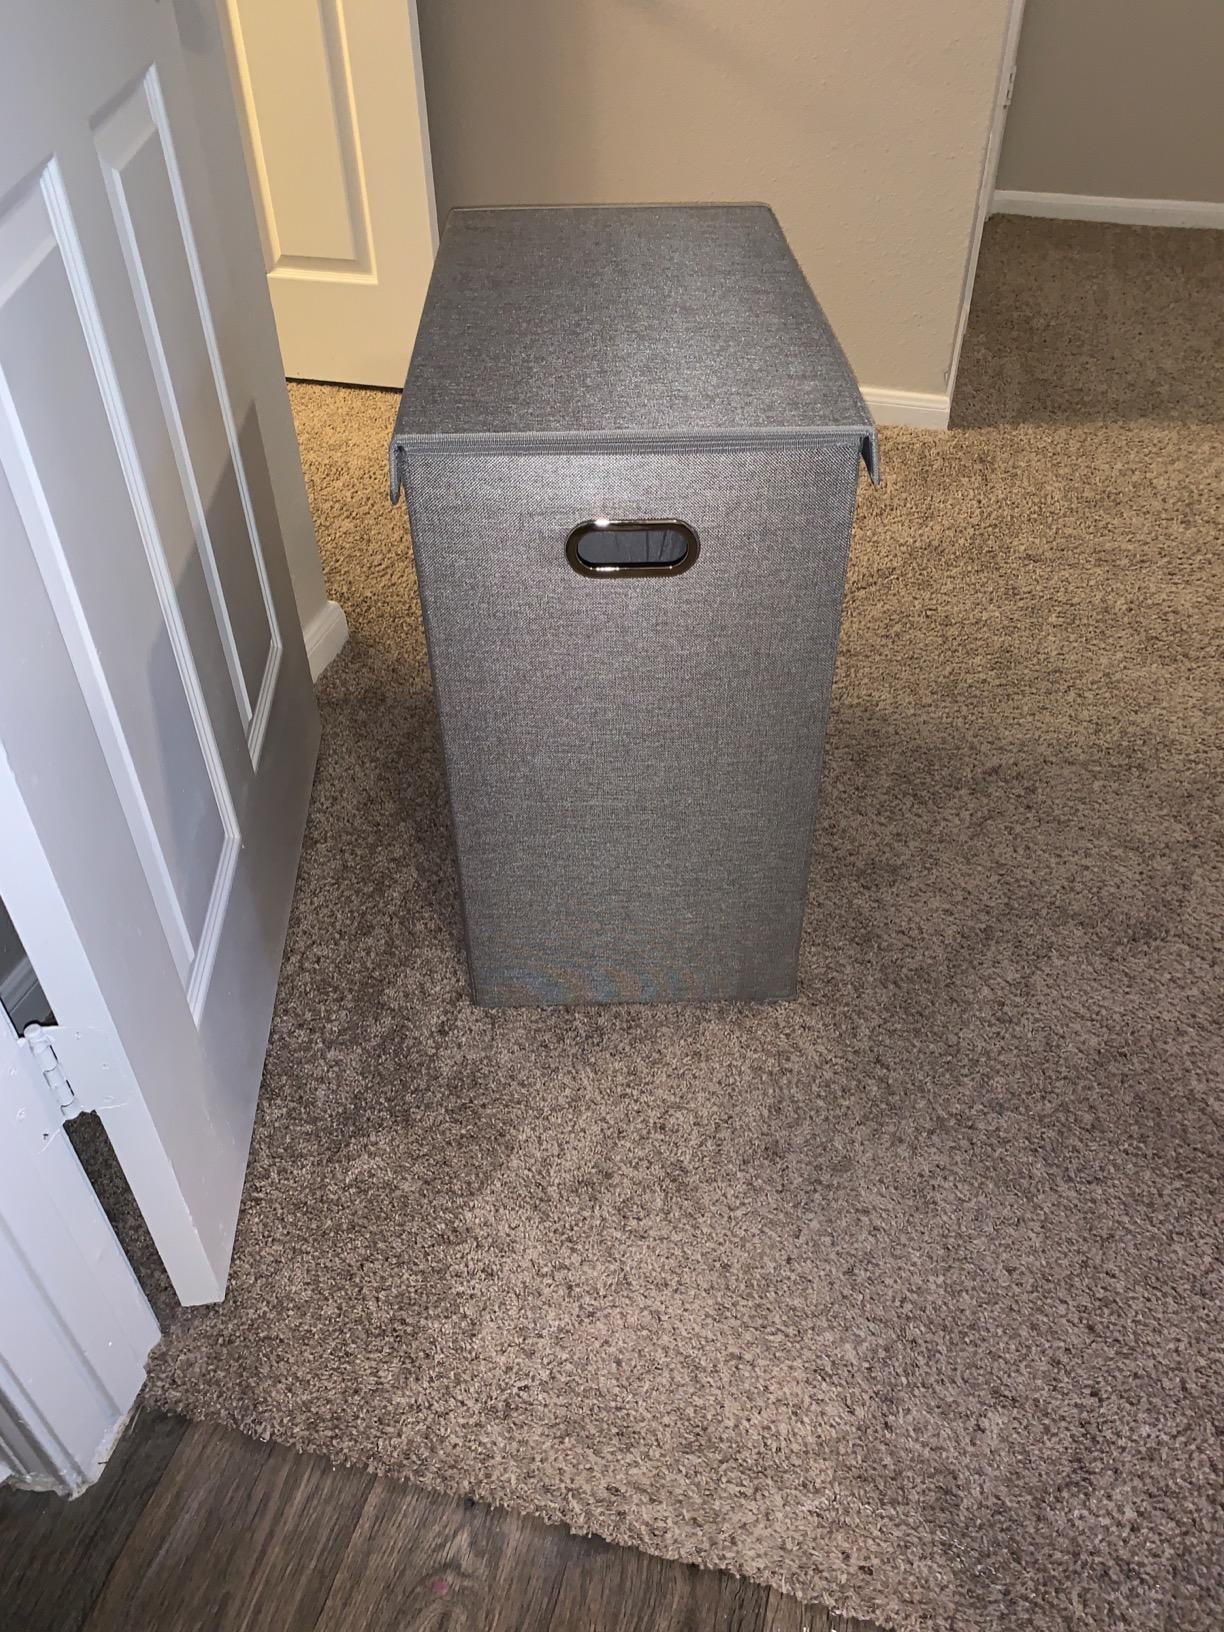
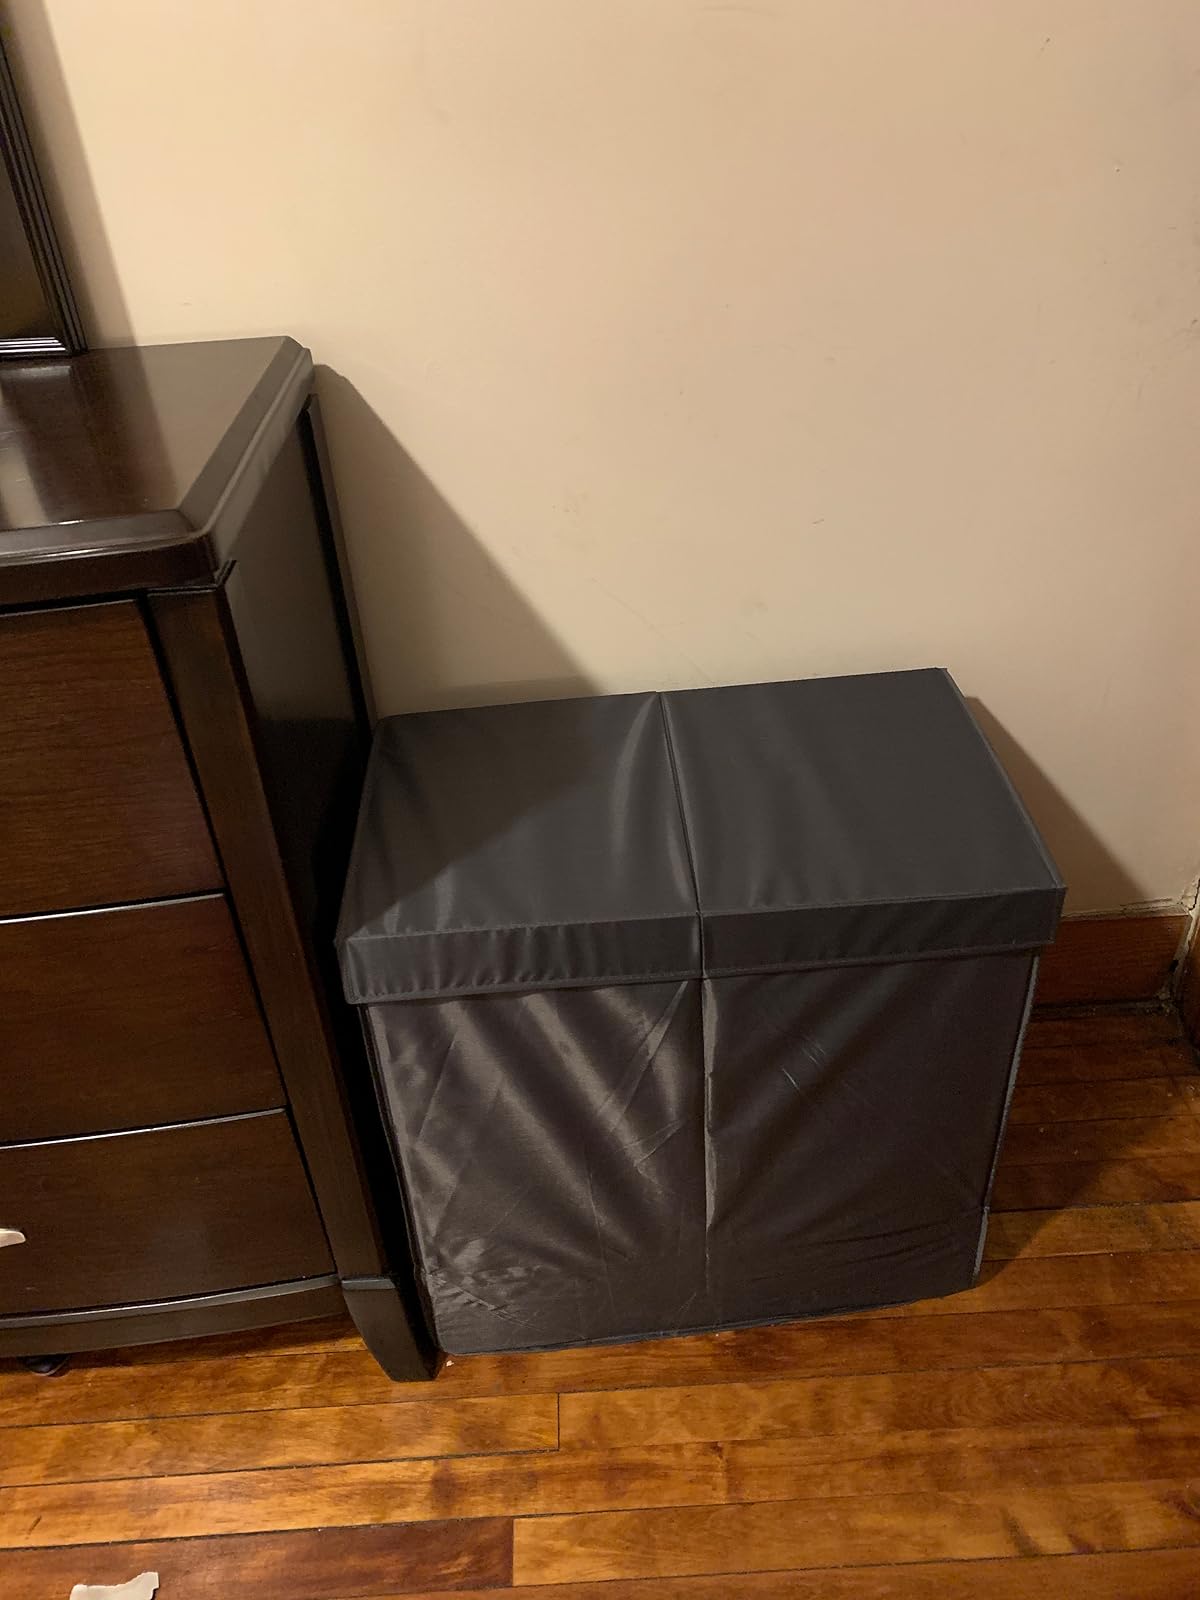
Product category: items_hamper
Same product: yes